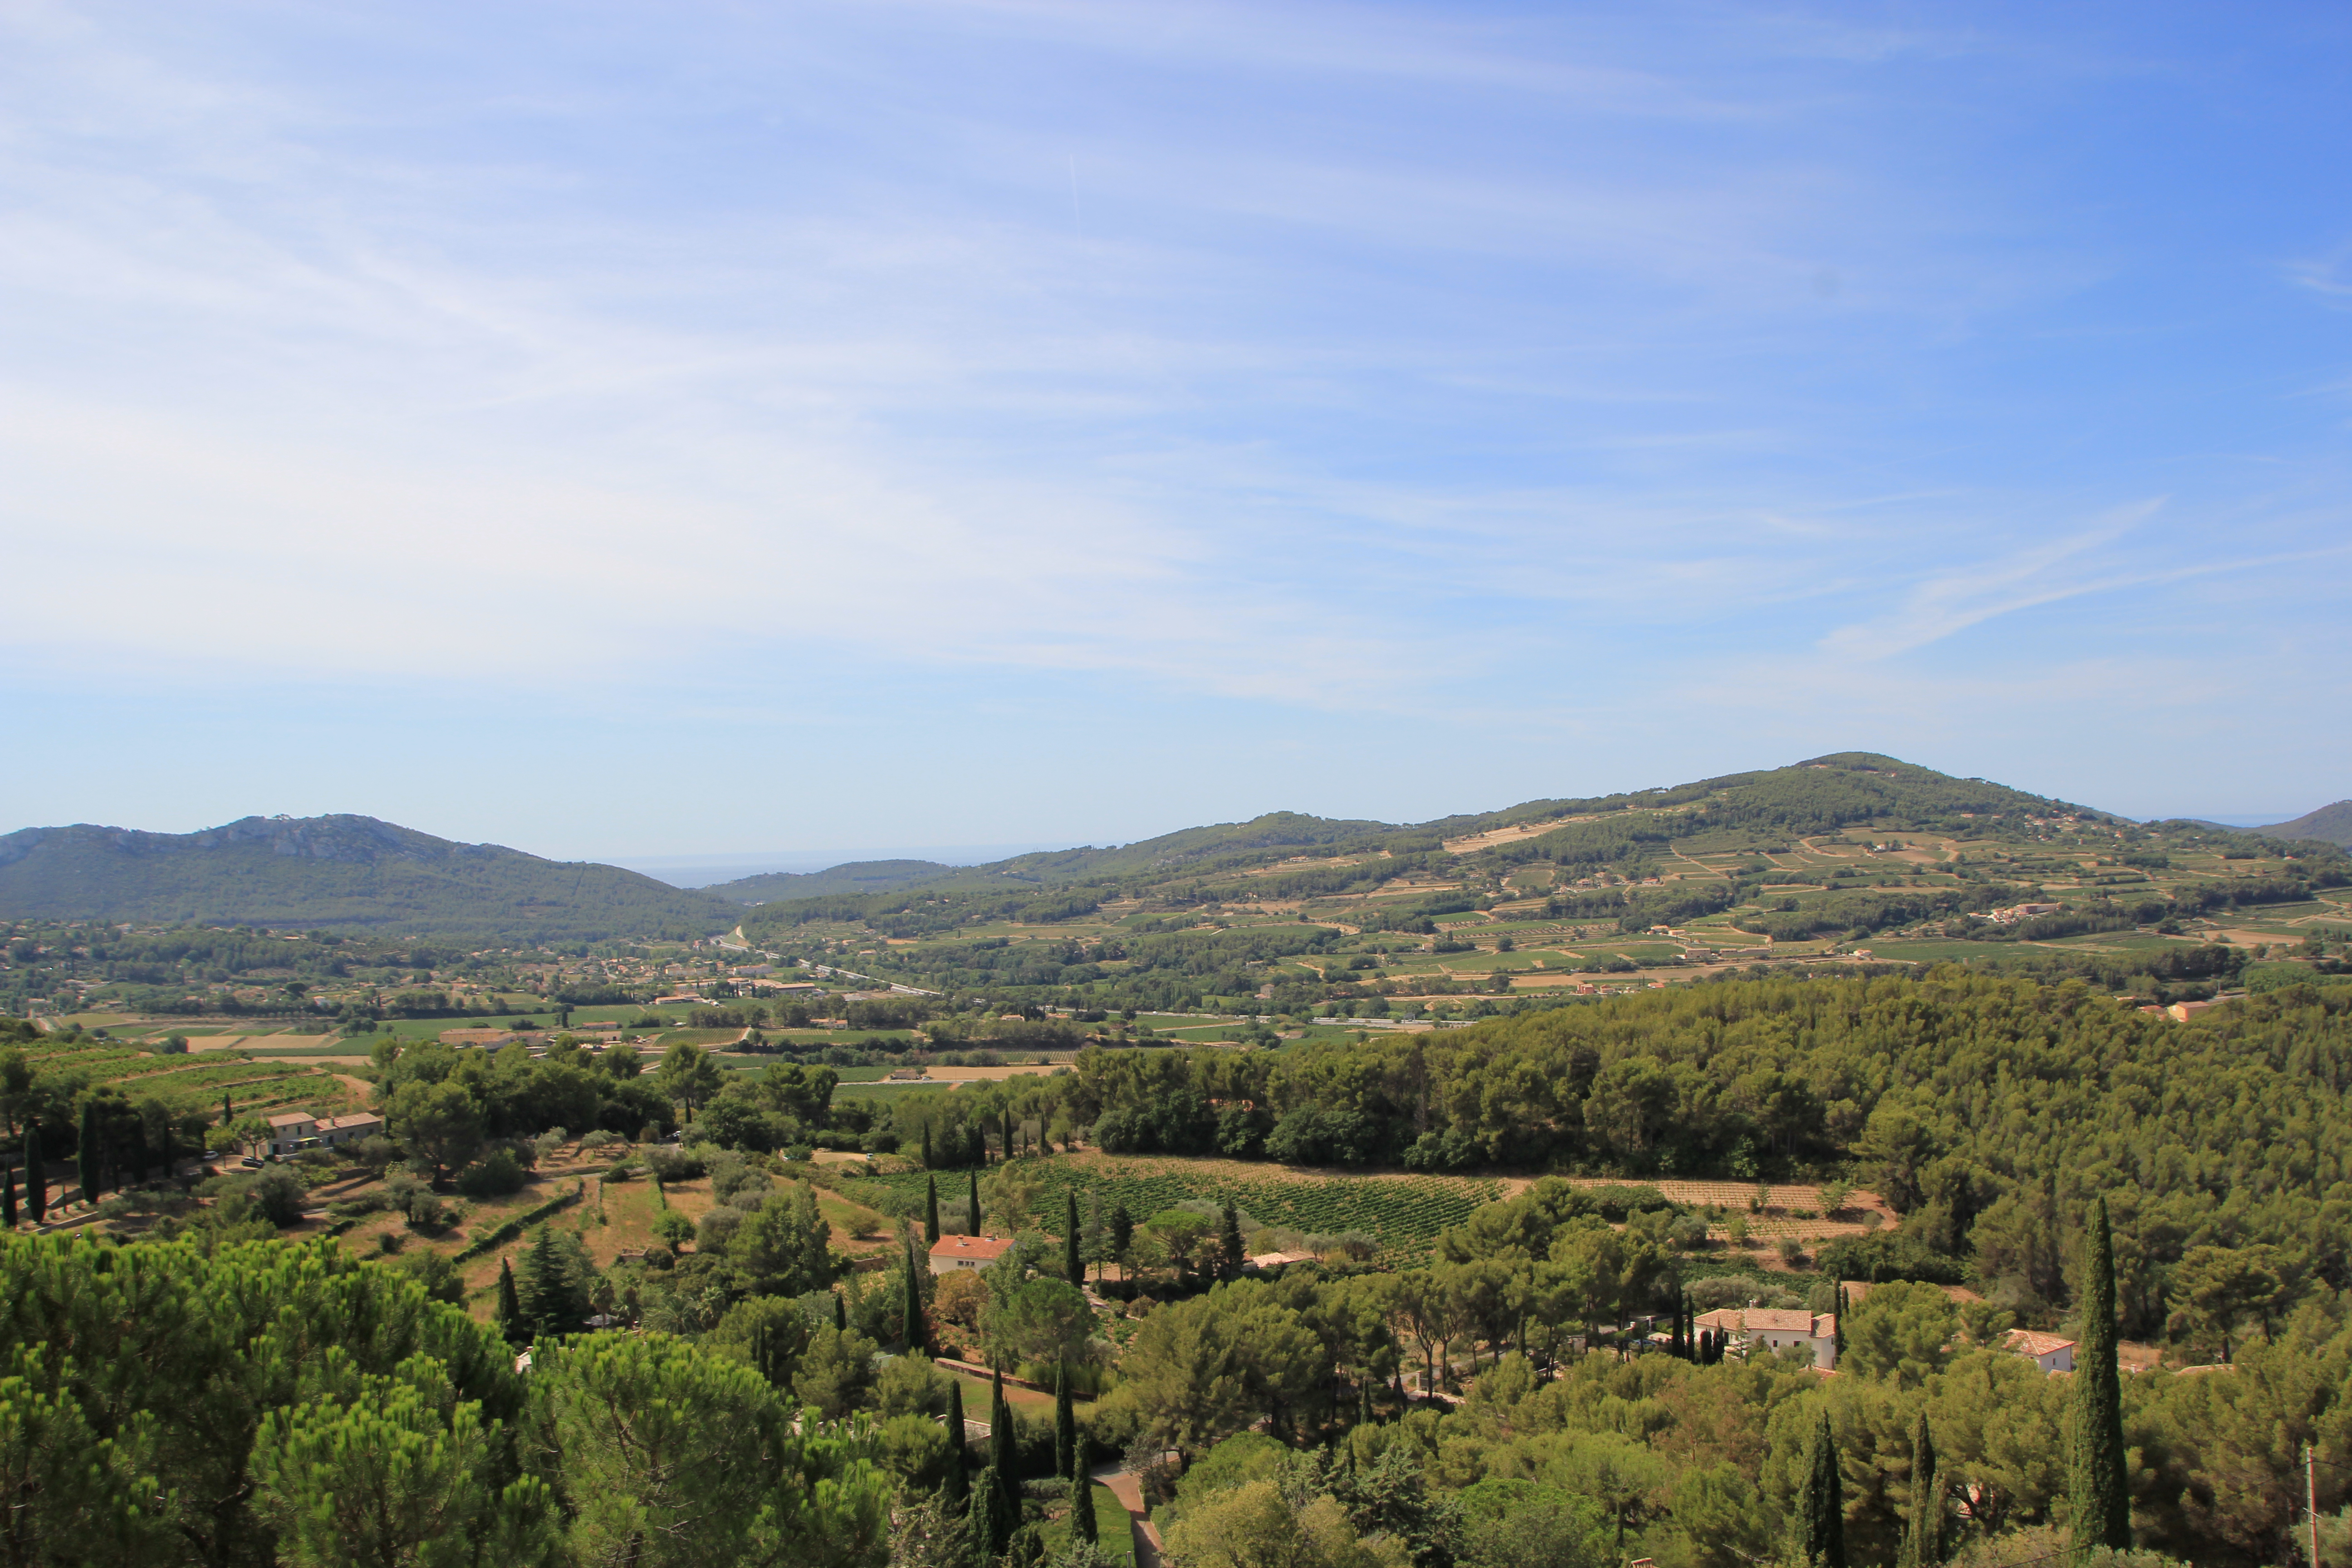
nature, mountainous landforms, sky, hill, highland, mountain, vegetation, hill station, wilderness, tree, cloud, rural area, plant community, fell, plain, ridge, land lot, landscape, shrubland, horizon, mountain range, chaparral, plateau, village, vacation, valley, road, plant, mount scenery, grassland, tourism, city, national park, forest, house, terrain